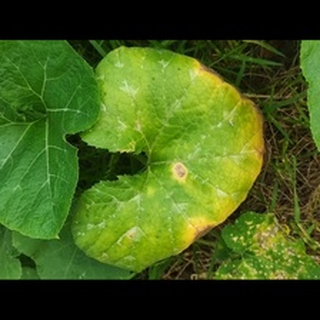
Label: pumpkin_downy_mildew